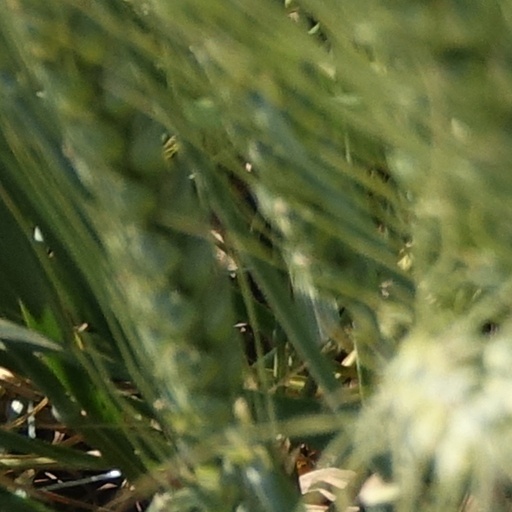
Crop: wheat